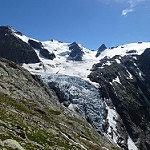
Scene: Outdoor